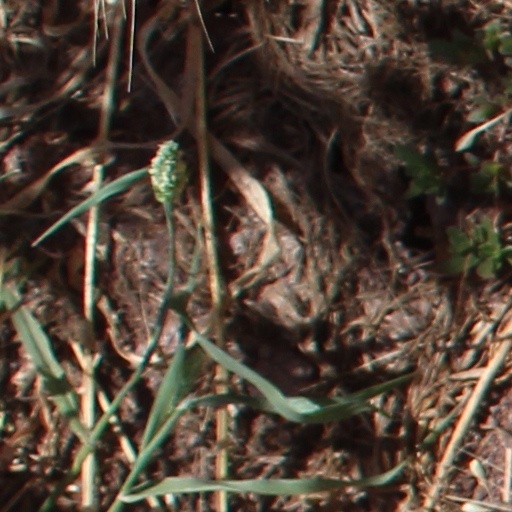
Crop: wheat